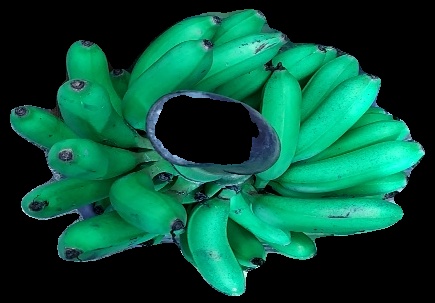
Variety: rasbale
Grade: grade1